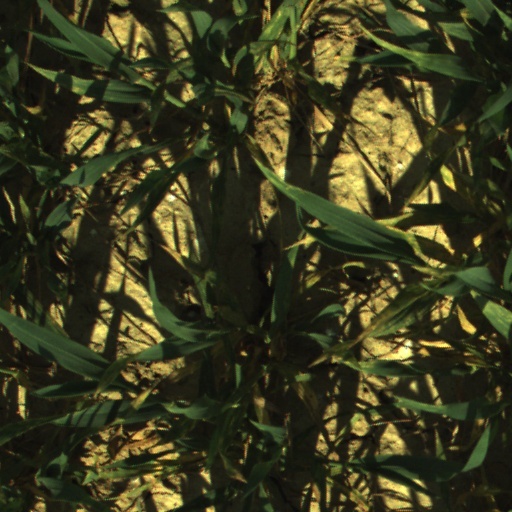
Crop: wheat